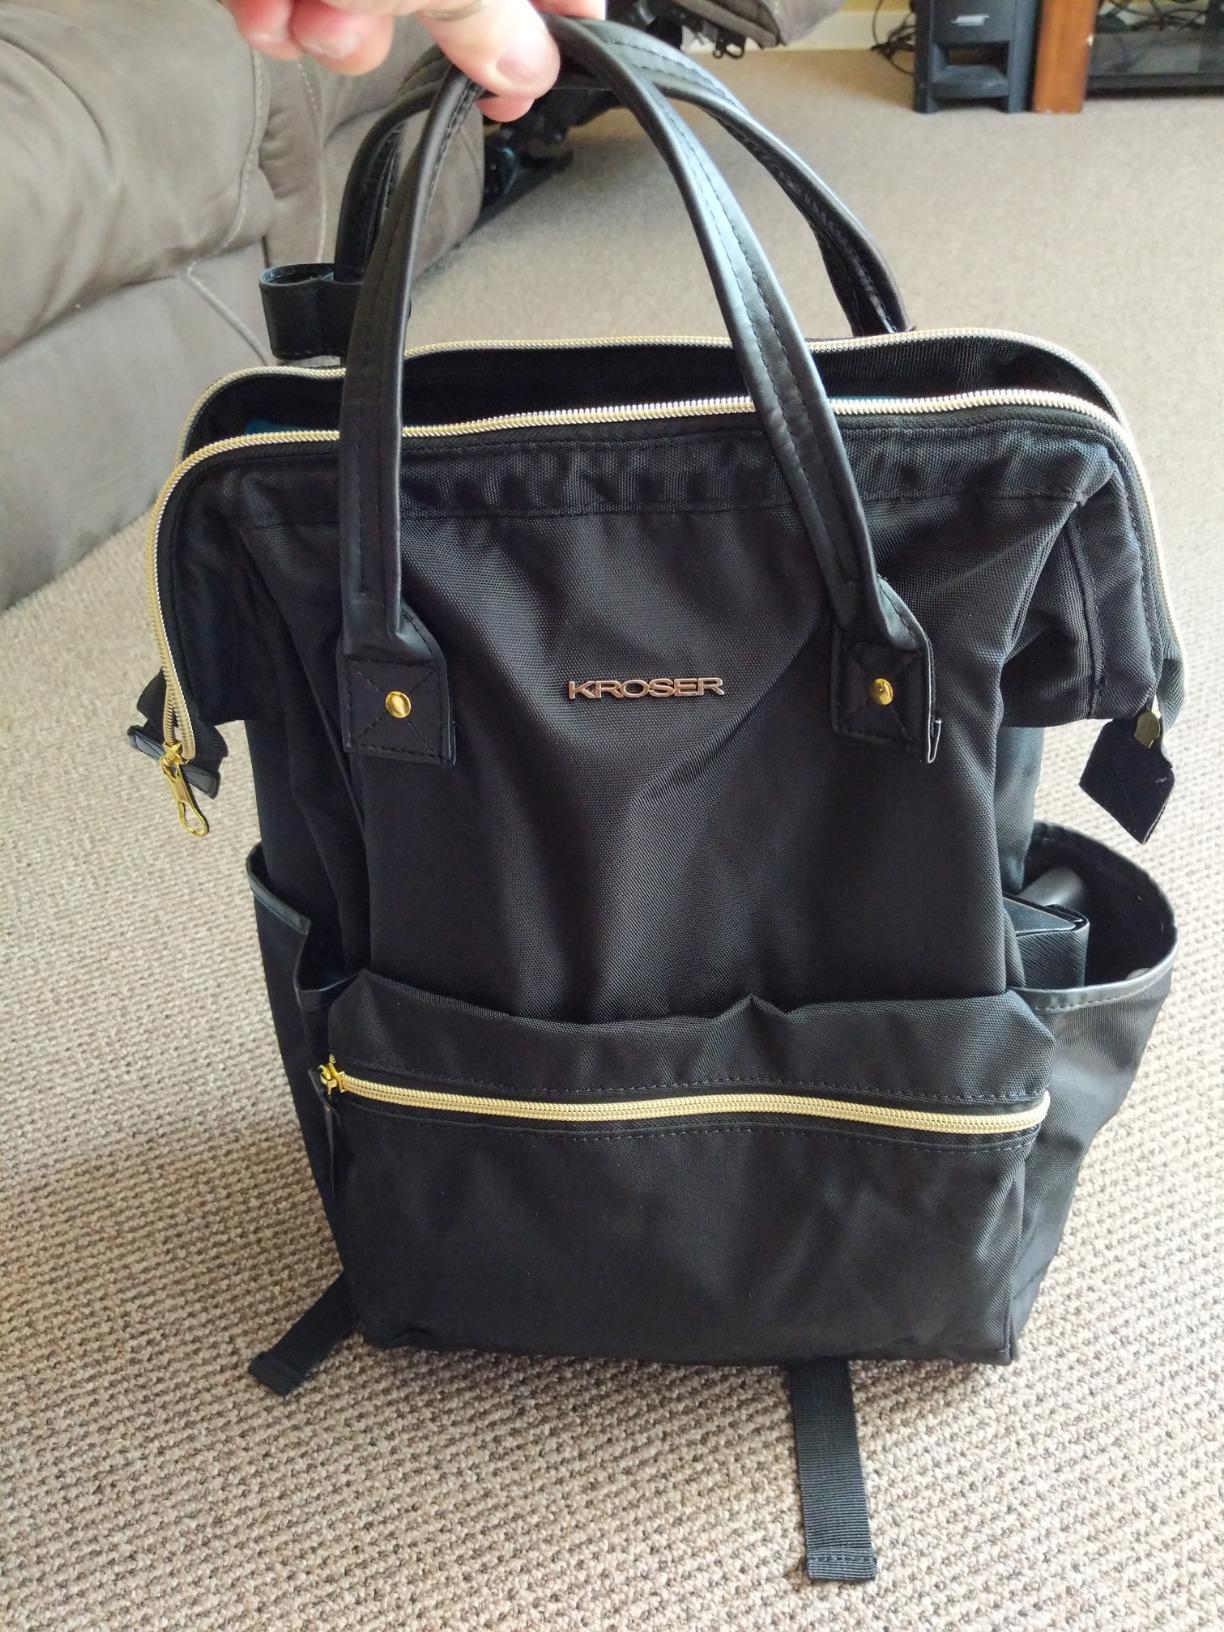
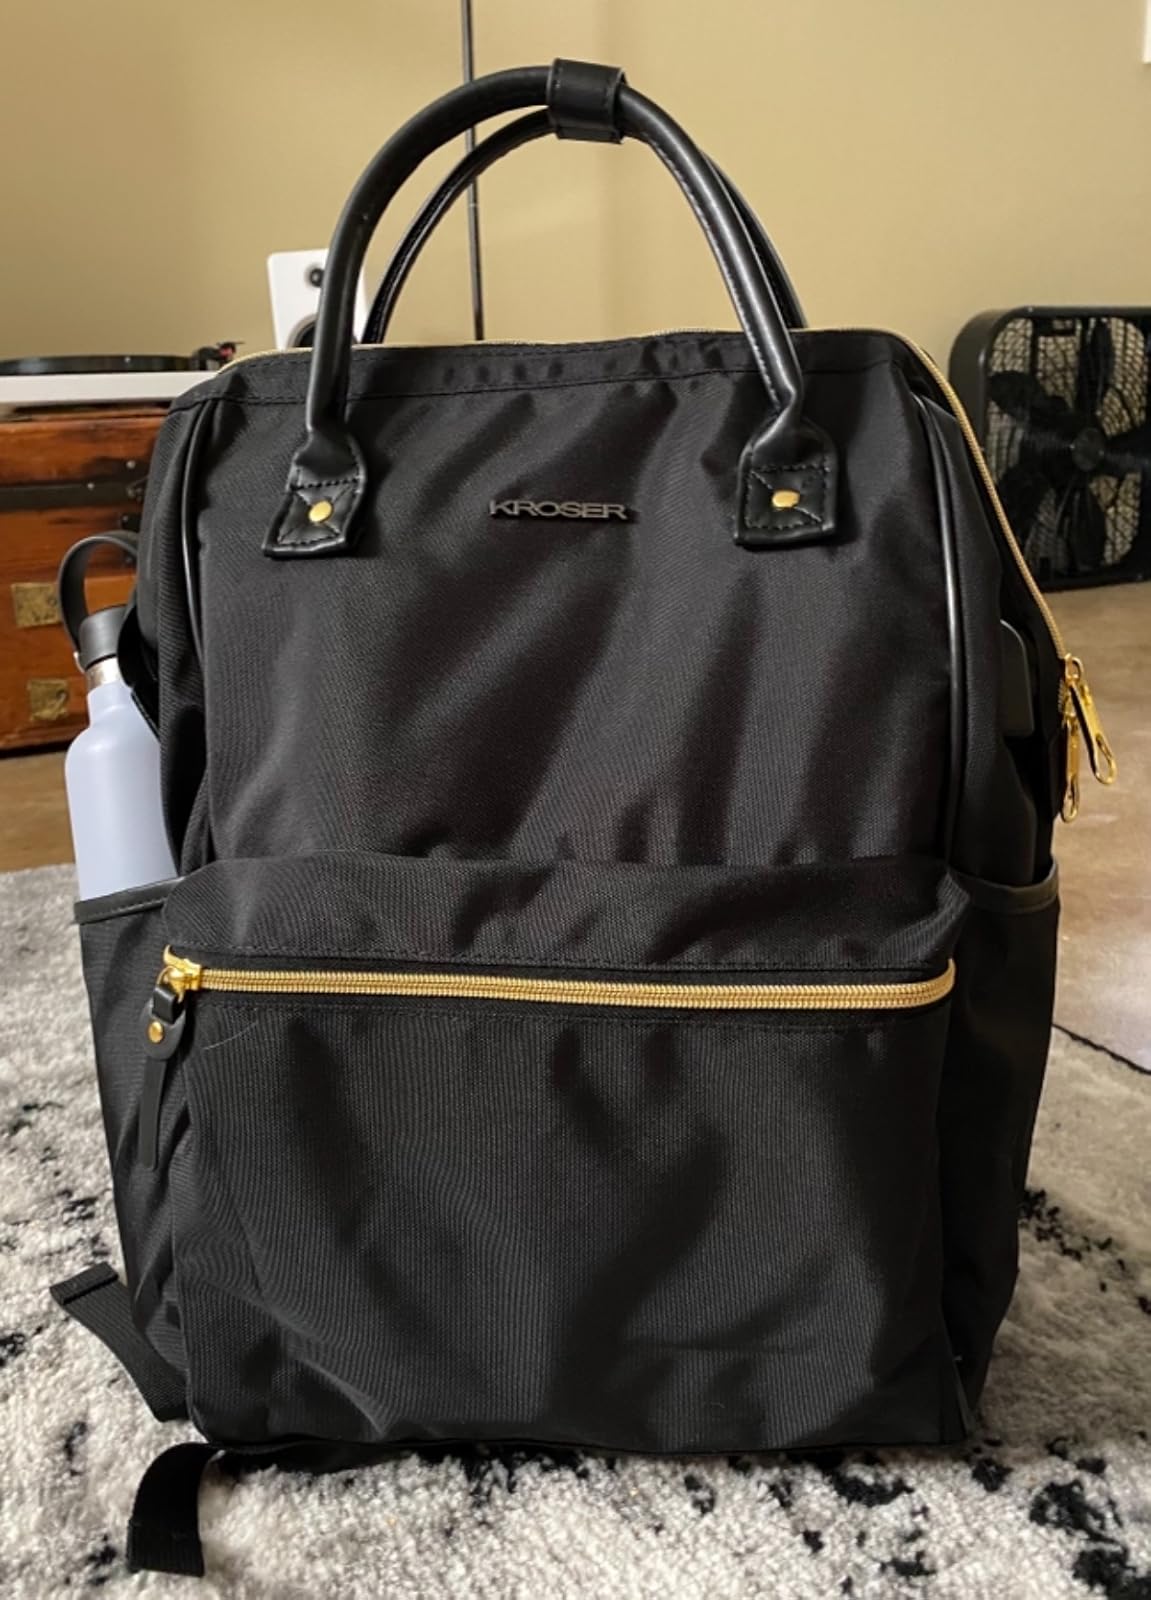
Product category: bag
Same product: yes